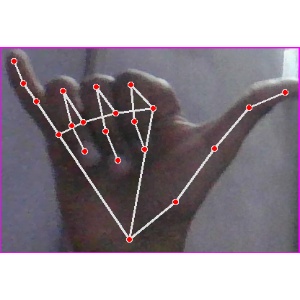
अक्षर: य